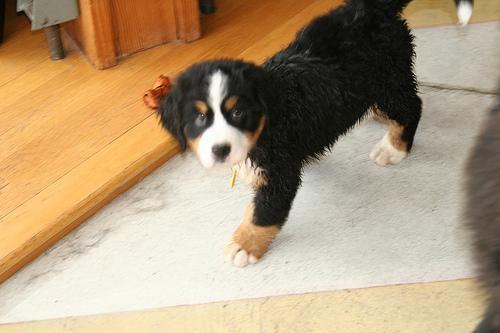
Bernese_mountain_dog